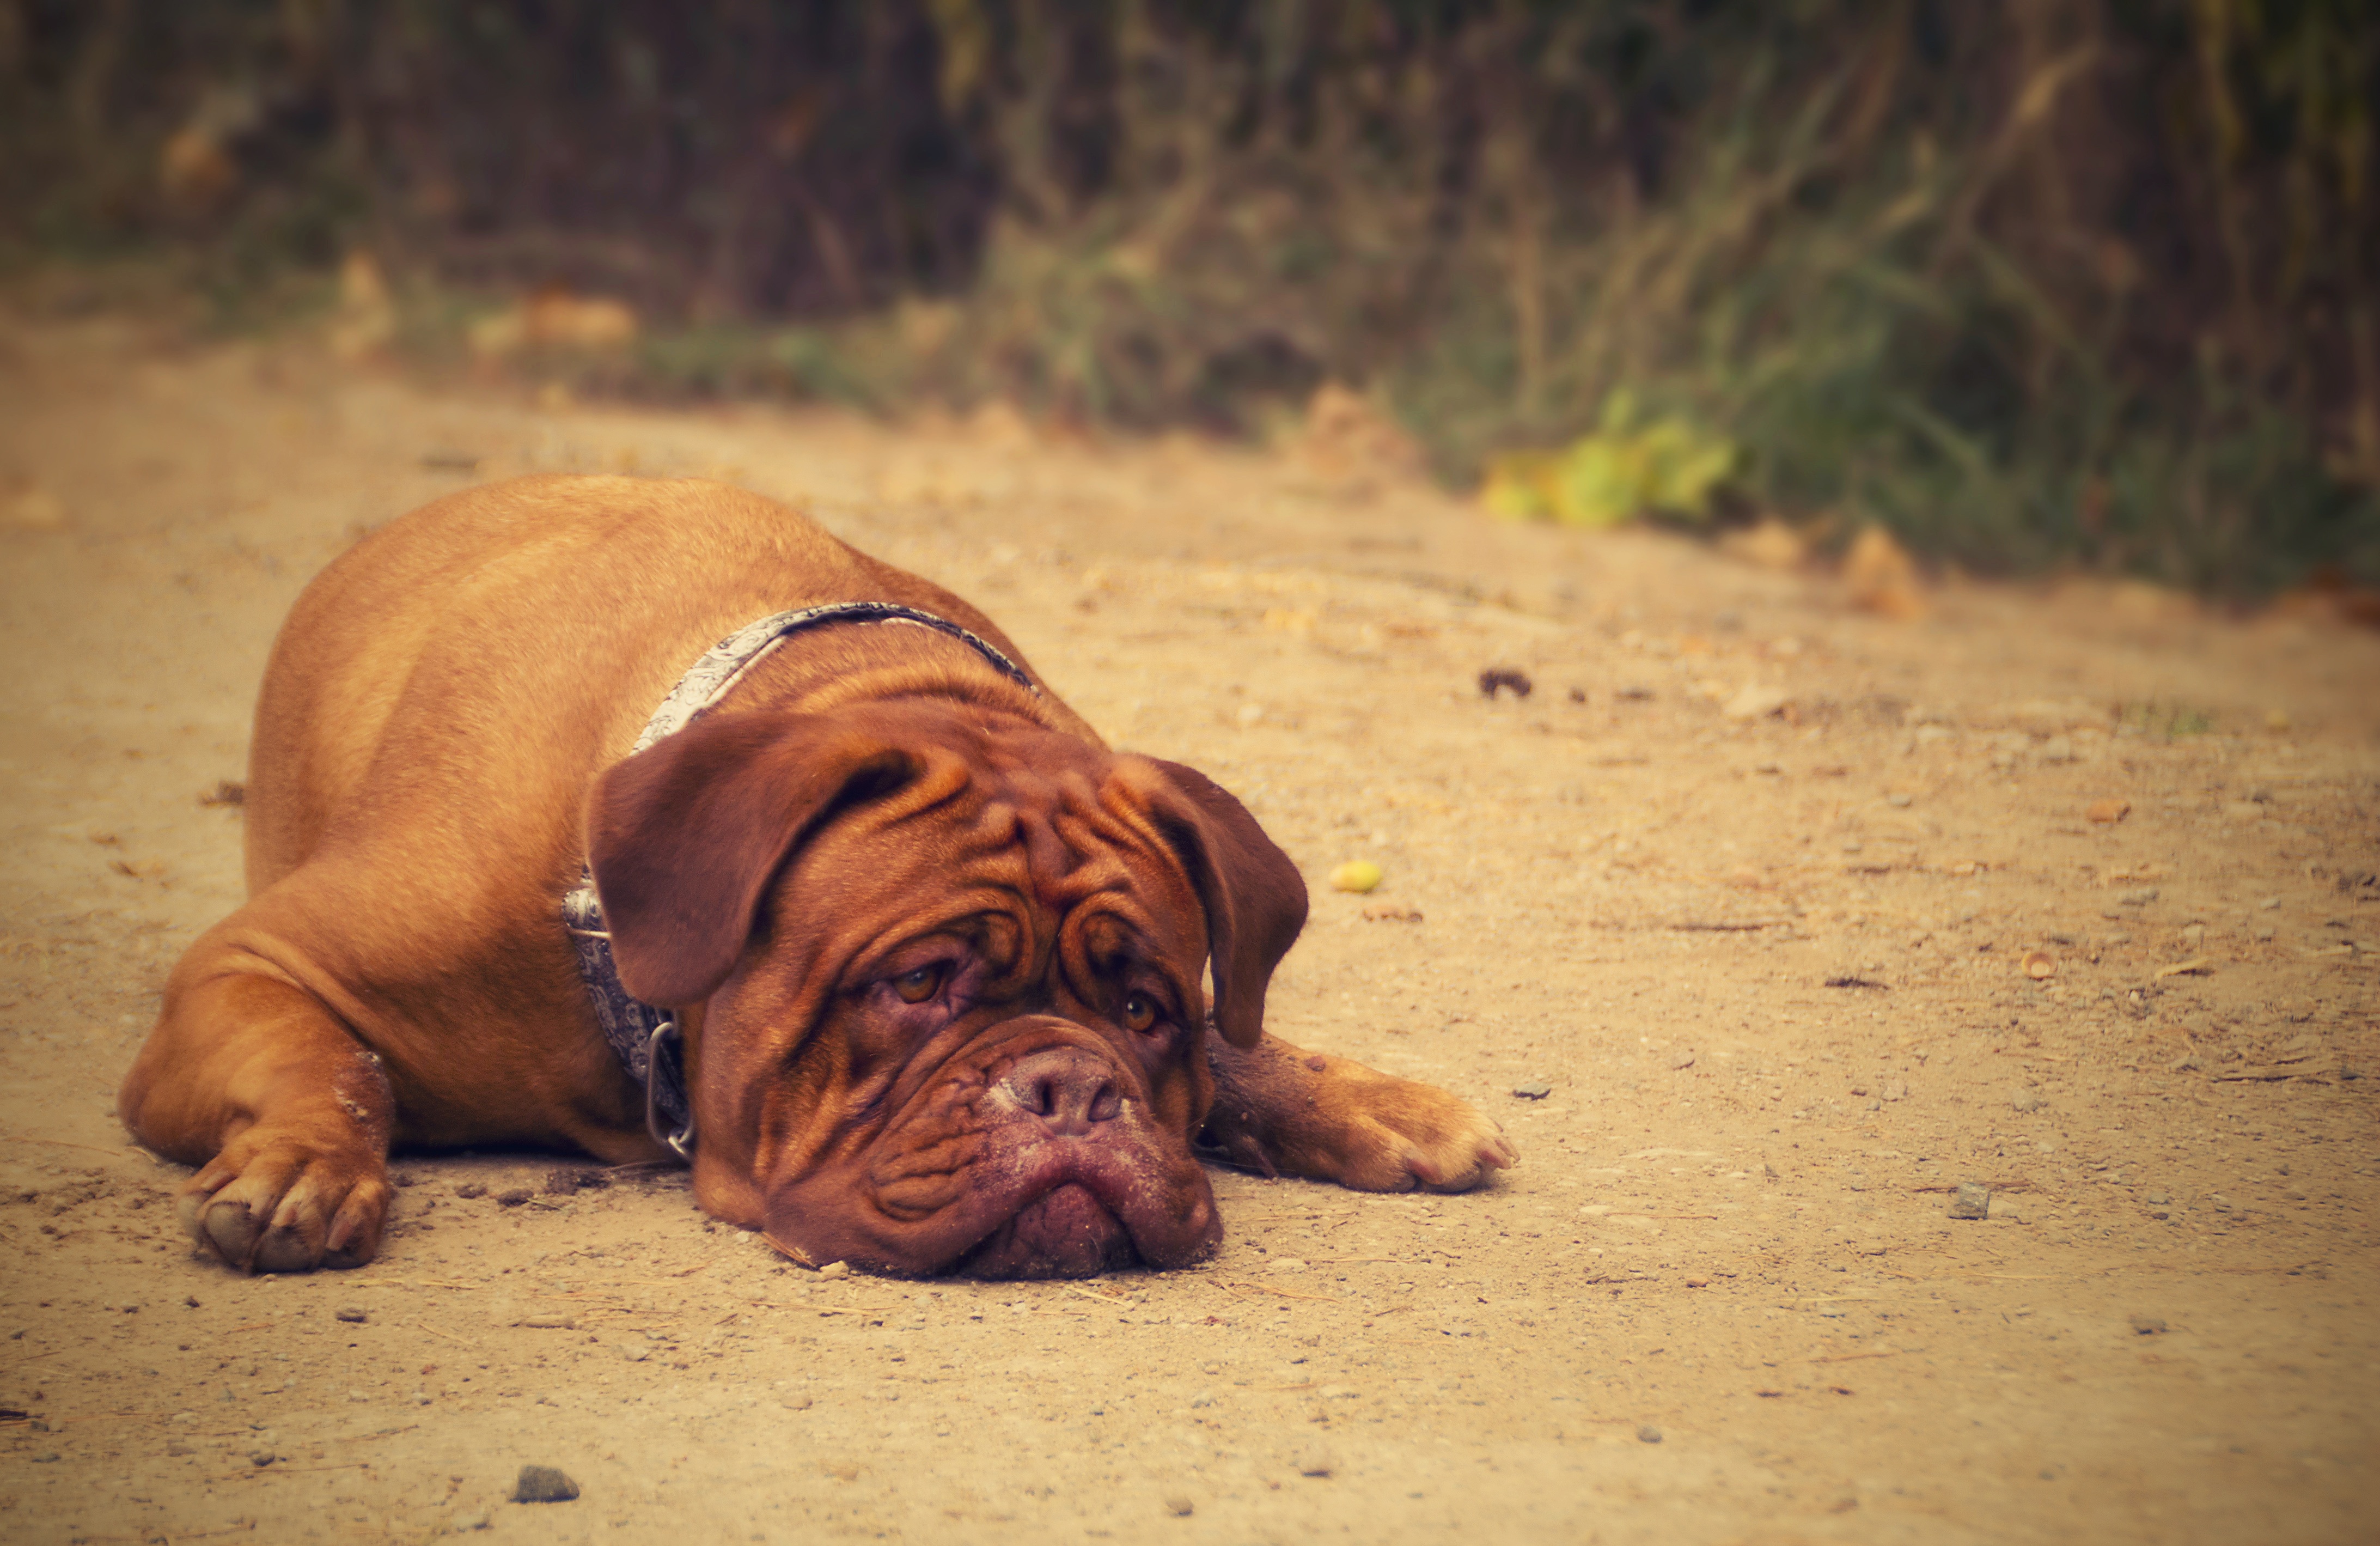
nature, outdoor, home, puppy, dog, animal, cute, pet, portrait, young, brown, mammal, thoroughbred, french, background, head, vertebrate, funny, bordeaux, big, beautiful, adorable, breed, whites, guard dog, mastiffs, family tree, dogue, dogue de bordeaux, dog like mammal